Castell Dinas Brân

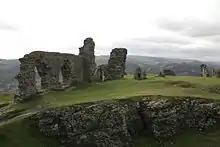
The inner bailey at Dinas Brân

Dinas Brân may have been a fortification in the Kingdom of Powys. When its last Prince, Gruffydd Maelor, died in 1191, his kingdom was divided into Powys Fadog in the north and Powys Wenwynwyn in the south. His son, Madog ap Gruffydd Maelor, the lord of Powys Fadog, who founded Valle Crucis Abbey at Llantysilio in 1201 might have ruled from Dinas Brân. Whatever structure existed at this site, it would have been a wooden fortification probably consisting of a wooden palisade surrounding a hall and other buildings. Early records attest to this early castle being destroyed by fire.